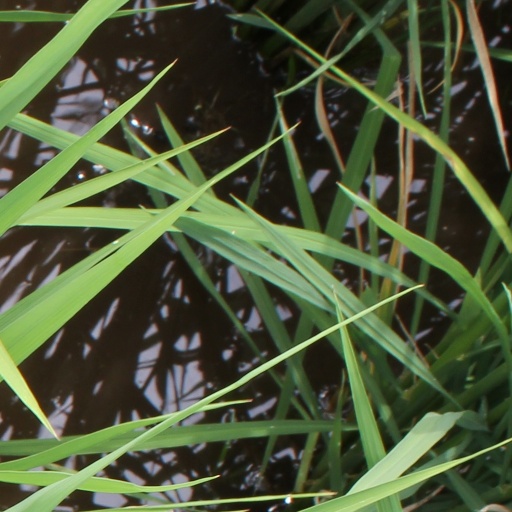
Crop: rice